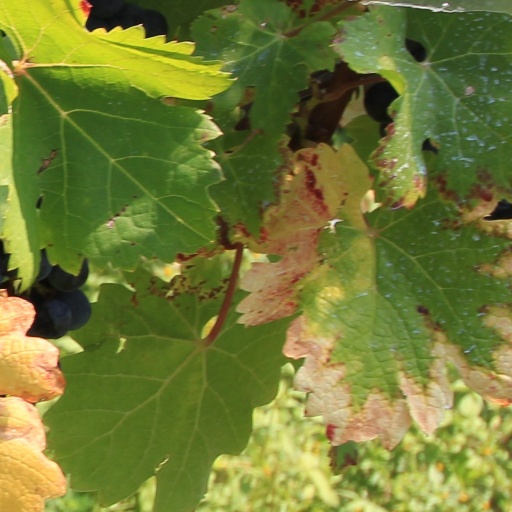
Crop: grape